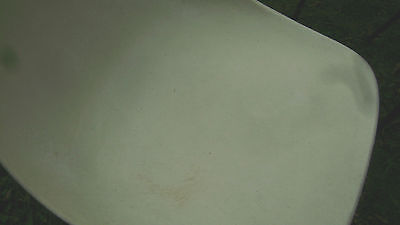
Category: chair